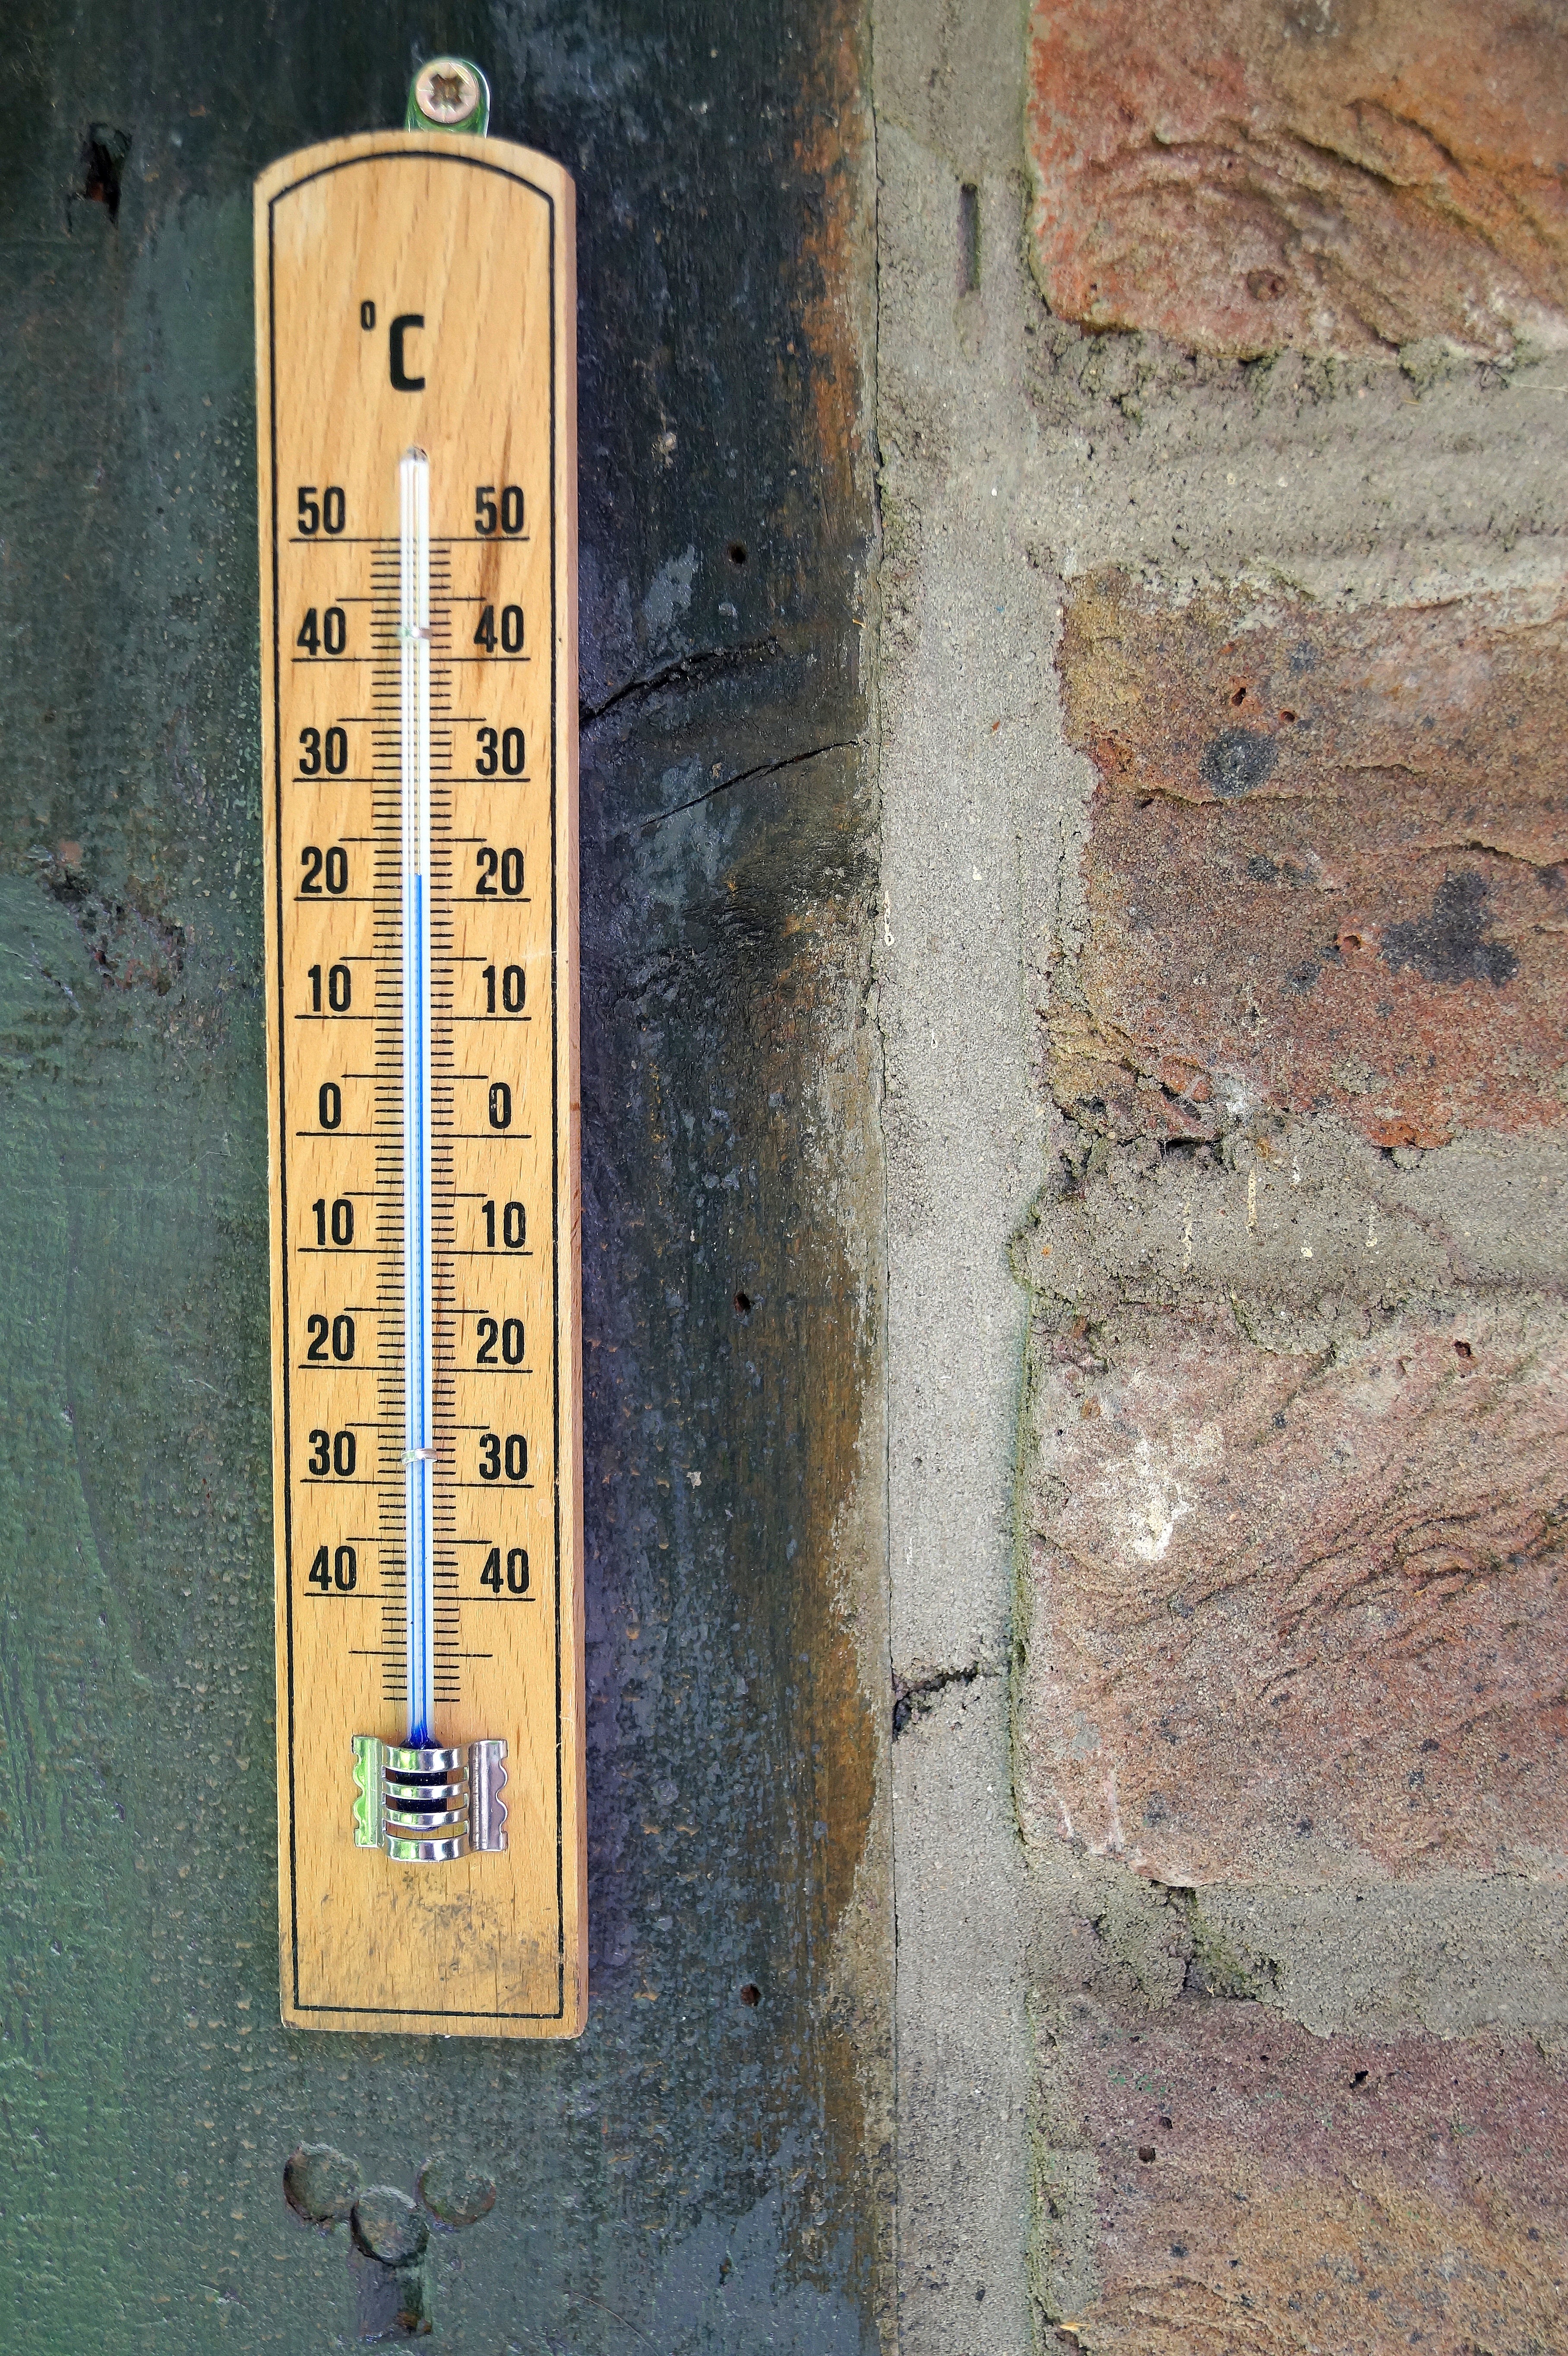
wood, wall, scale, thermometer, temperature, degrees celsius, aussentempteratur, wooden thermometer, measuring instrument